Forbach (Baden)

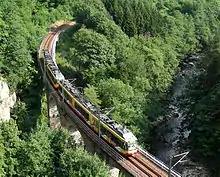
Bridge of the Murg Valley Railway near Forbach

The tarn of Schurmsee lies within the municipality at a height of 794 metres.